Aboubakr Jamaï

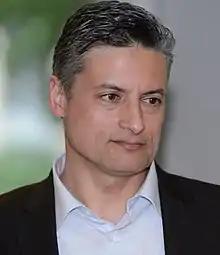

Aboubakr Jamaï (born 1968 in Rabat, Morocco) is a Moroccan journalist and banker, and was the publisher of the newspapers "Le Journal Hebdomadaire" and "Assahifa al-Ousbouiya". In 2003, he was awarded the International Press Freedom Award of the Committee to Protect Journalists.